Zantvoorde British Cemetery

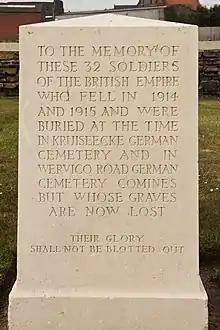
Memorial to 32 British soldiers whose burial sites elsewhere were unable to be found

Two Victoria Cross recipients are buried at the cemetery; James Brooke, killed on 29 October 1914, and Louis McGuffie, who died on 4 October 1918.